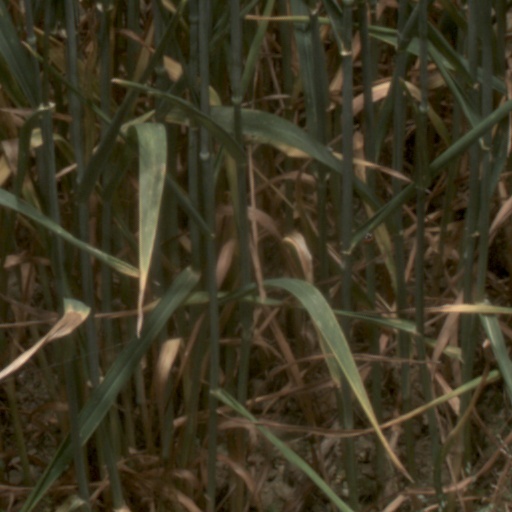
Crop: wheat